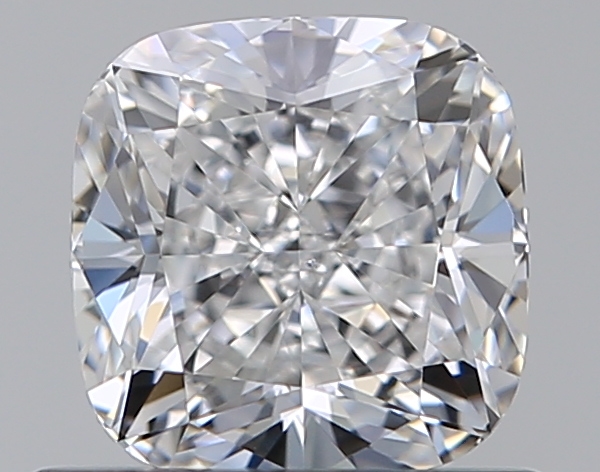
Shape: cushion
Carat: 0.72
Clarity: VS2
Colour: E
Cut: EX
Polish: EX
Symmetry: VG
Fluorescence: N
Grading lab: GIA
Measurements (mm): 5.08 x 5 x 3.38